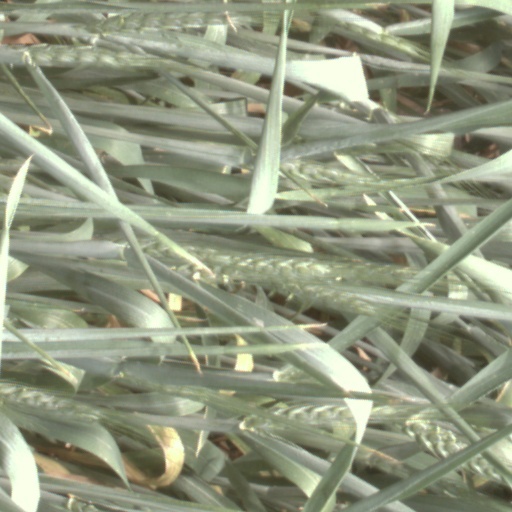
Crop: wheat